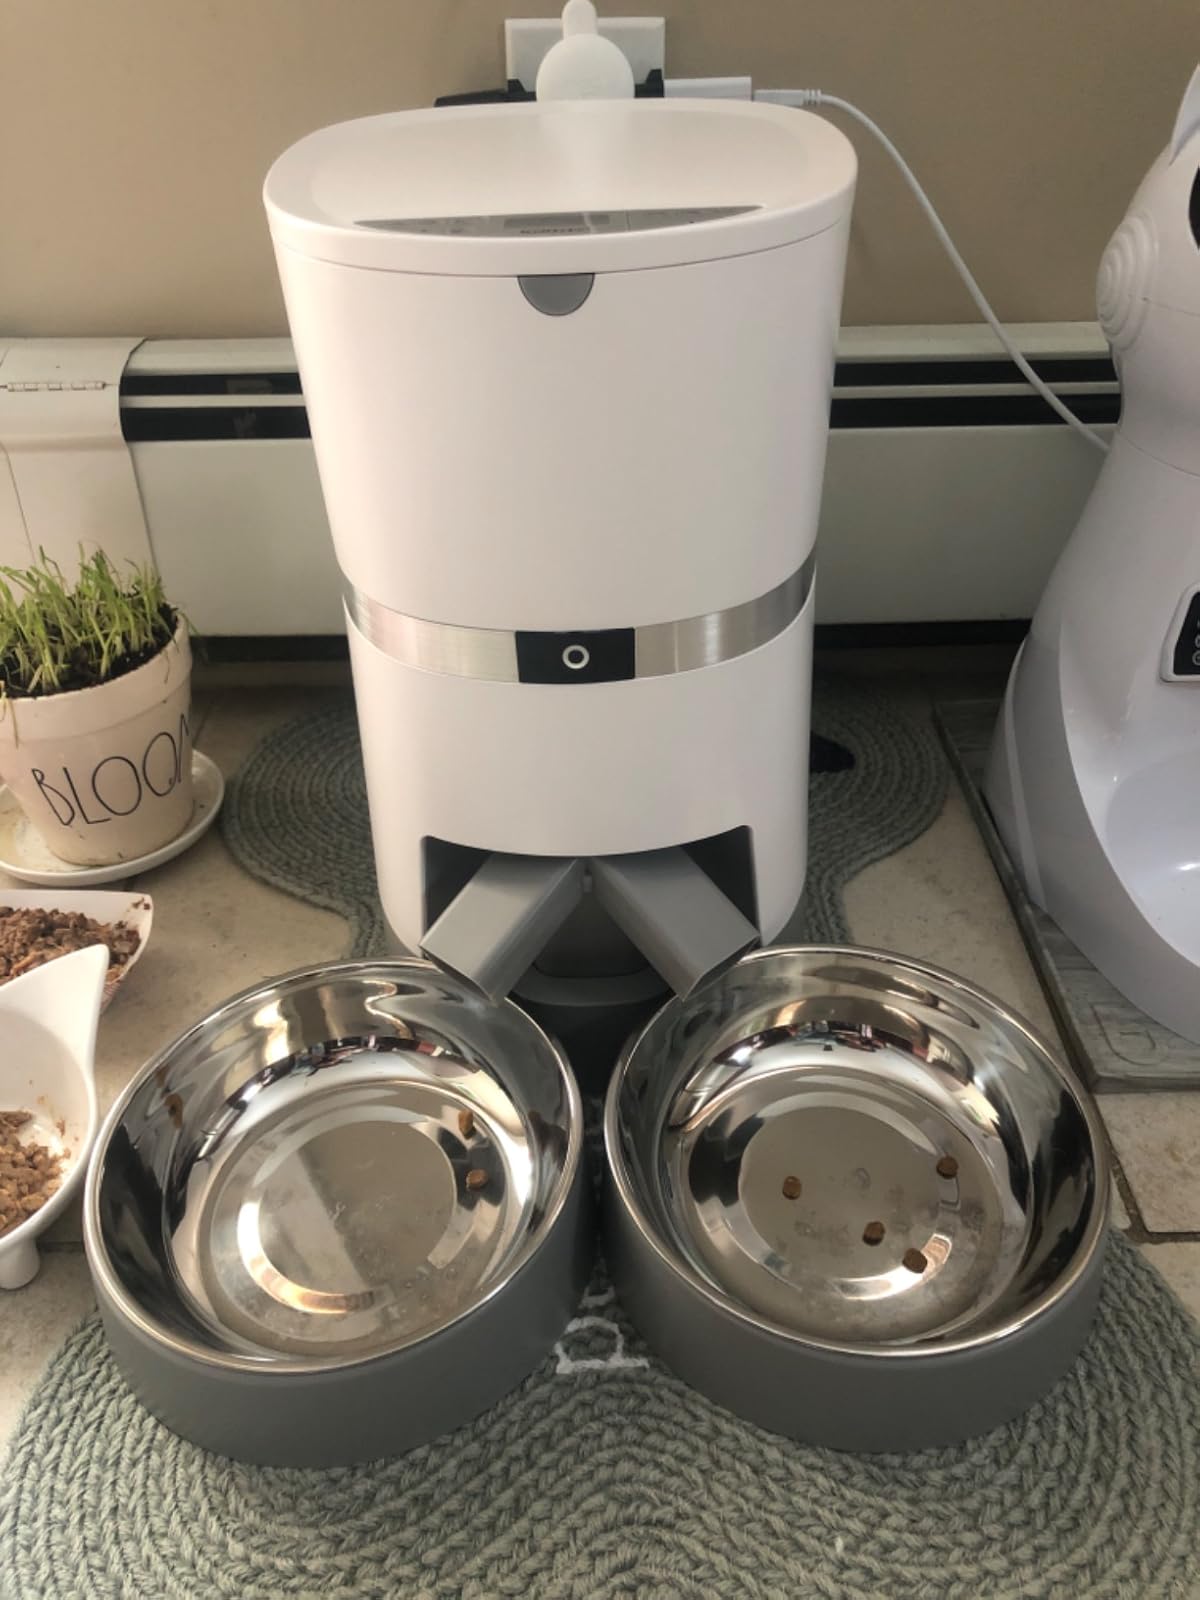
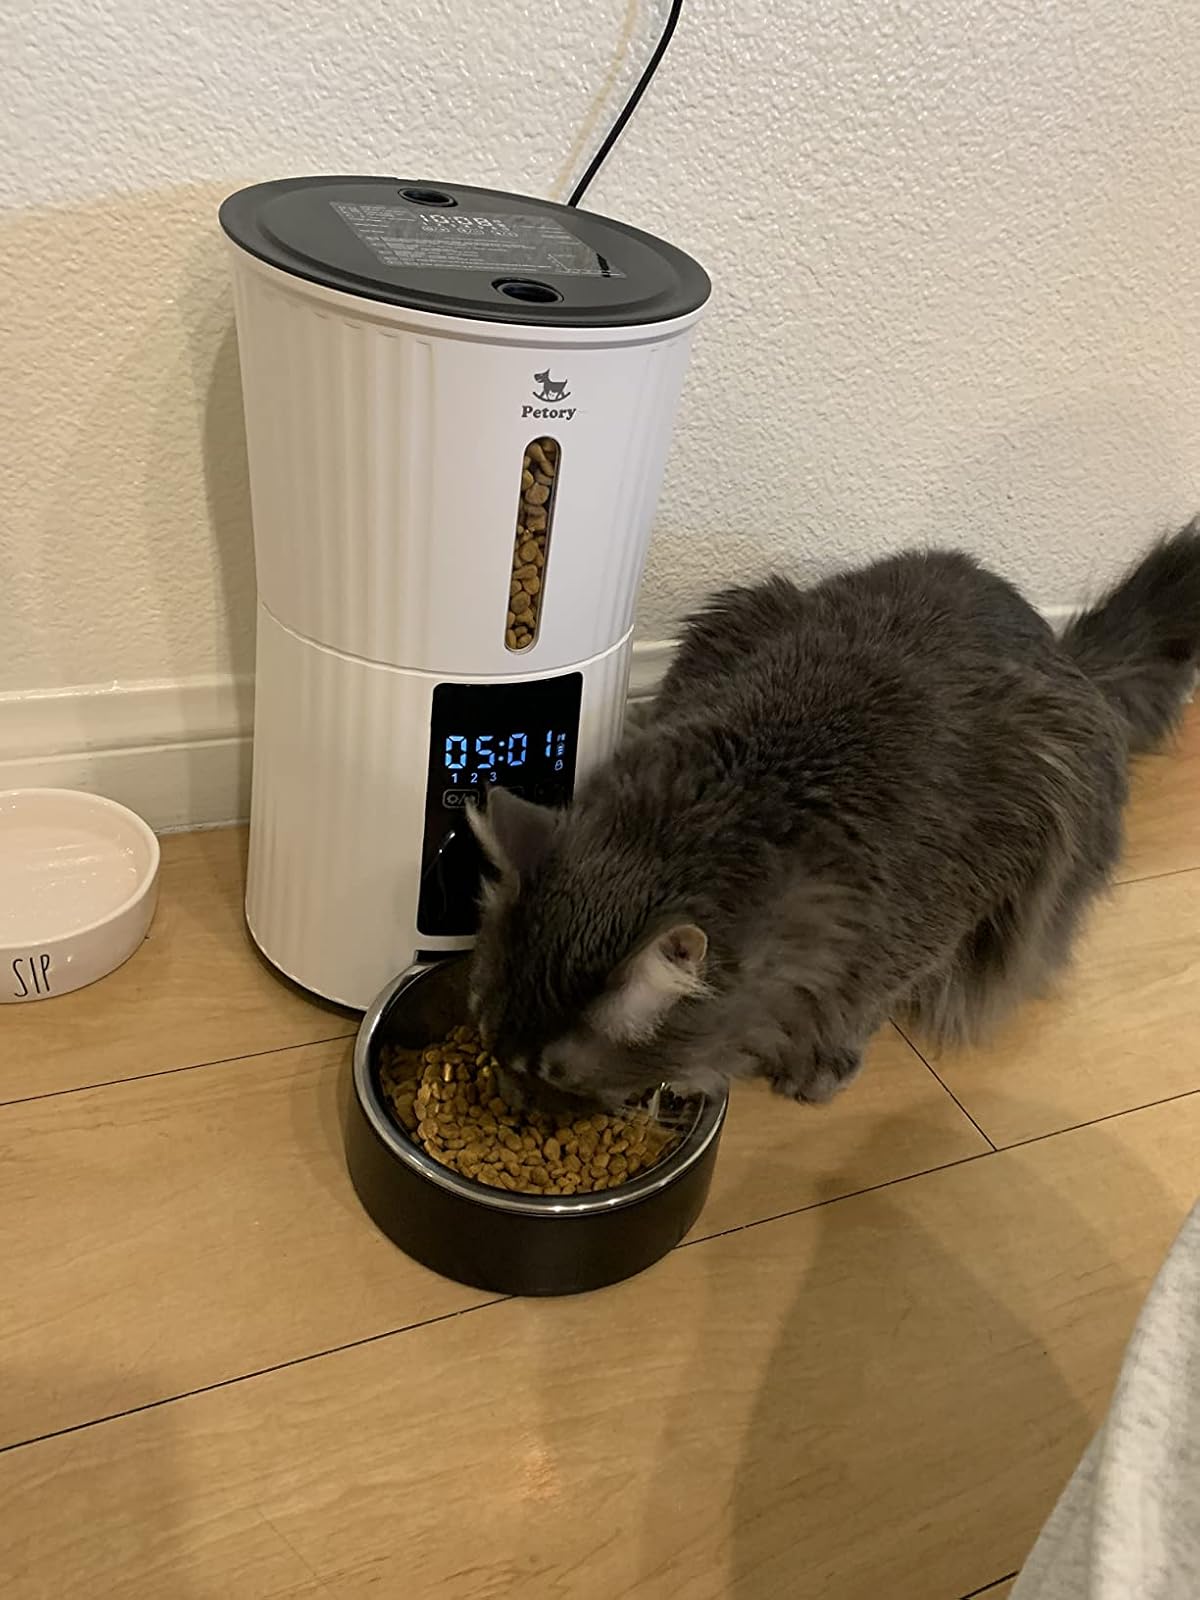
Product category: items_feeder
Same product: no